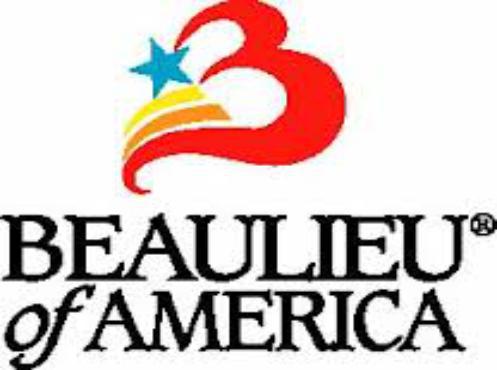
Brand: Beaulieu
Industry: Food